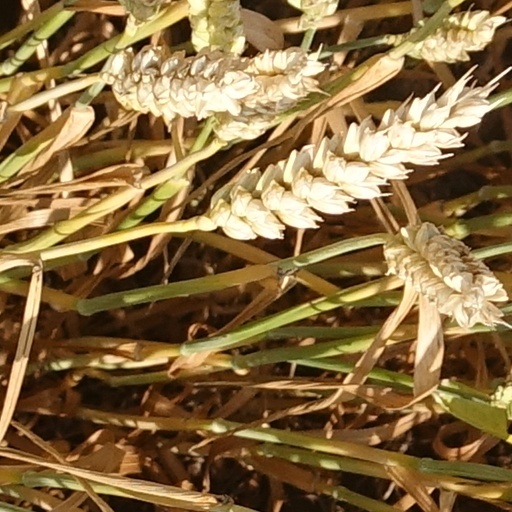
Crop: wheat